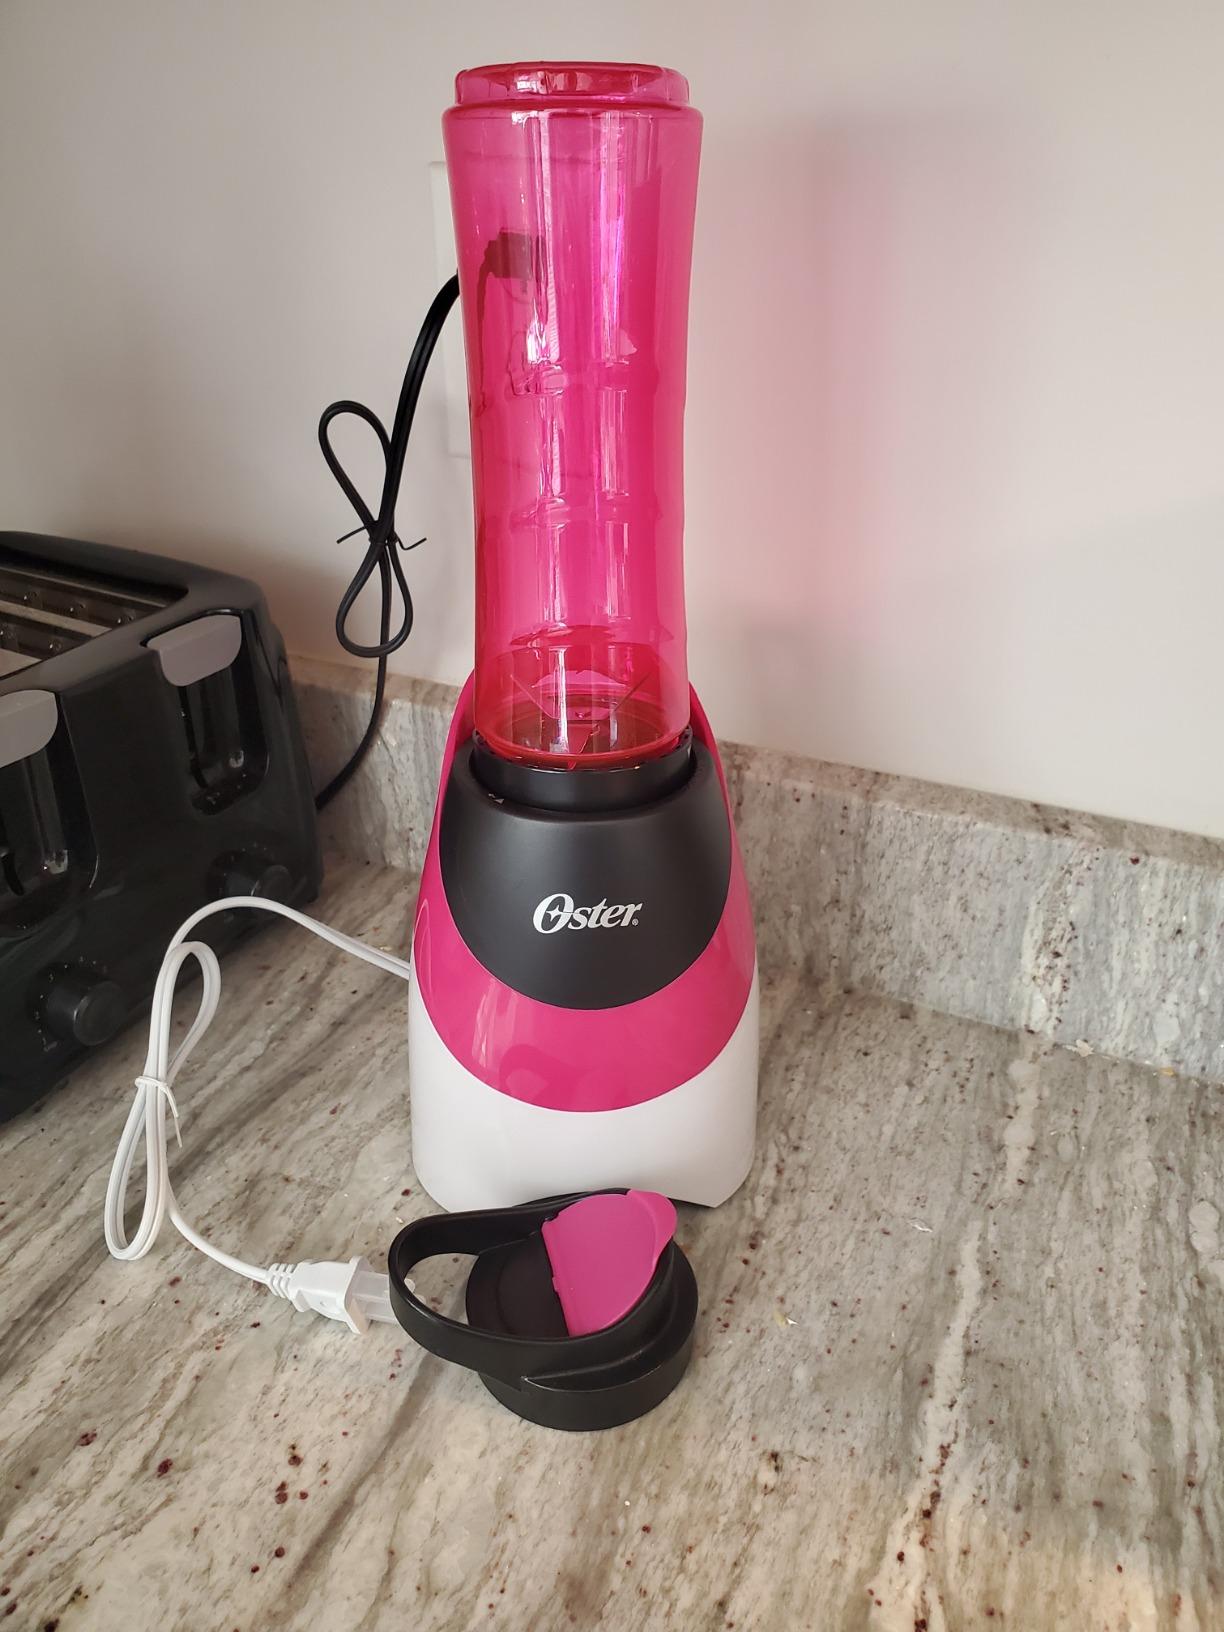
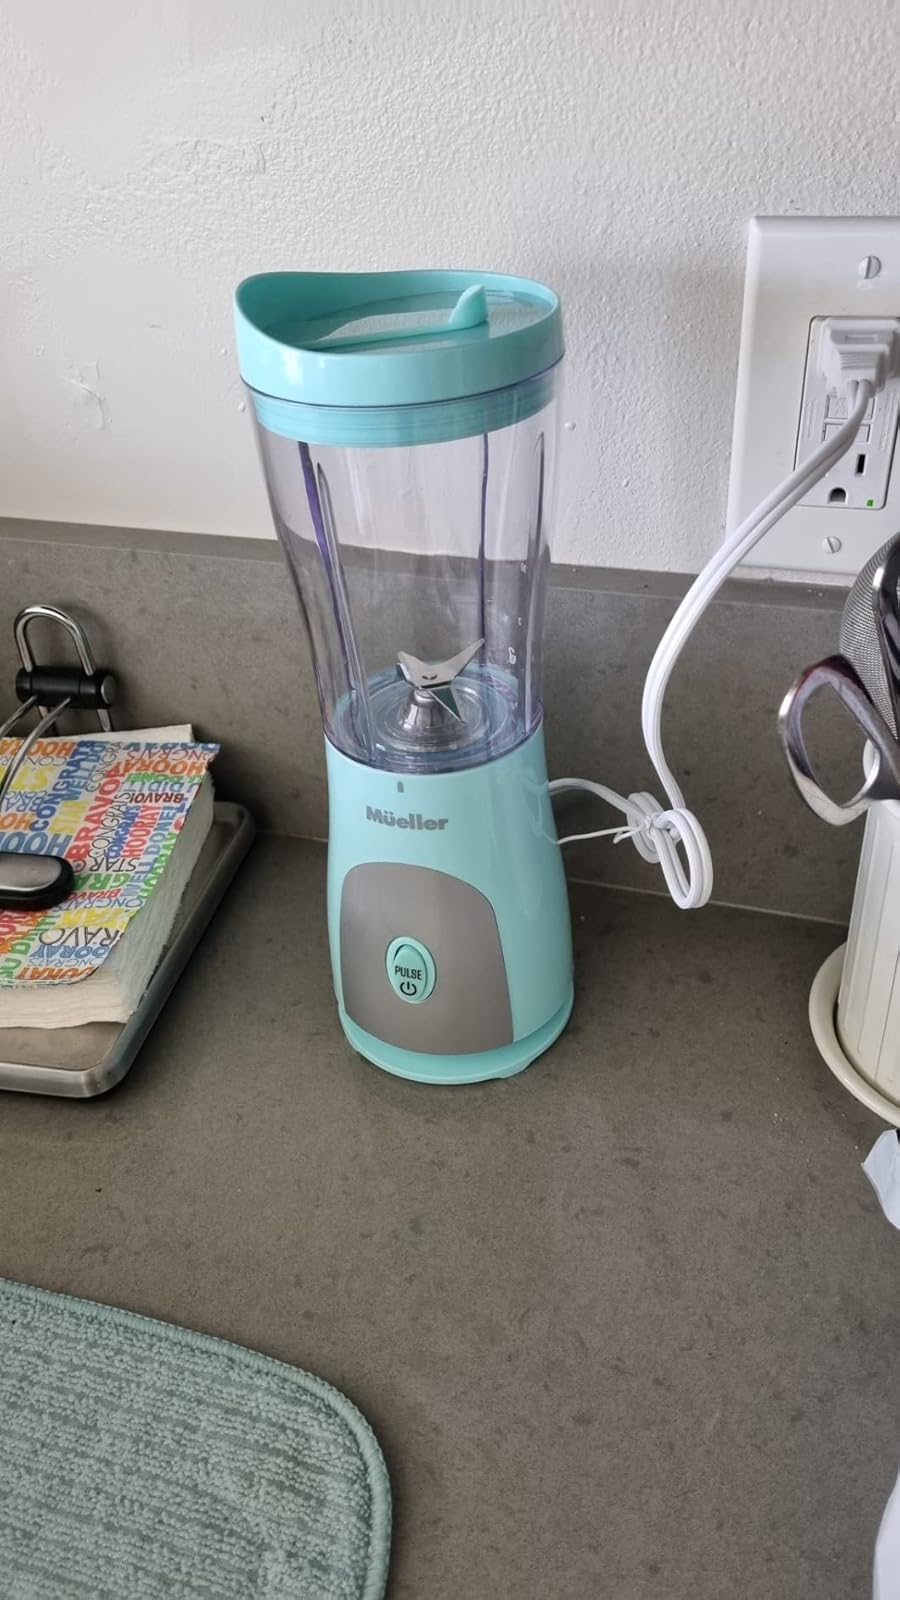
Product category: items_blender
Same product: no